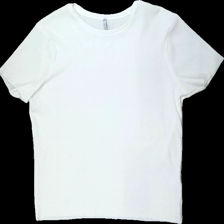
View: front
Type: T-shirt
Category: Ladies
Brand: Not in the list
Brand text on label: jyothi
Colors: White
Material: 100% polyester
Cut: Regular
Size: L
Season: All
Damage location: bottom left
Damage 2 location: top left
Damage 3 location: top center
Price range: 50-100
Recommended usage: Reuse
Description: vit t-shirt, någon lös tråd